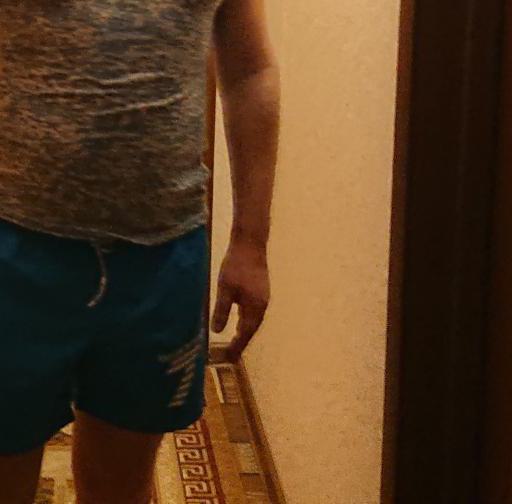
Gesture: no_gesture